Baybrook Mall

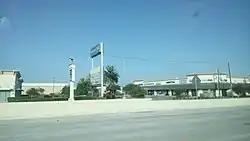

Baybrook Mall is a shopping mall located near the Clear Lake City area in Houston, Texas; It has a Friendswood mailing address, but it is in the Houston city limits. The mall is located off Interstate 45, and it is also in proximity to Webster and the NASA Johnson Space Center. The anchor stores are Star Cinema Grill, Dave & Buster's, Dillard's, JCPenney, H&M, Macy's, and Forever 21. In late 2024, Living Spaces is moving into the space that was once Sears.